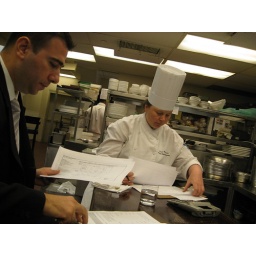
We judged and ate in one of the open areas in the kitchen with full table setting and all.Seen on the TasteTO banner.